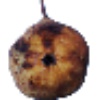
Label: Pear Abate 1